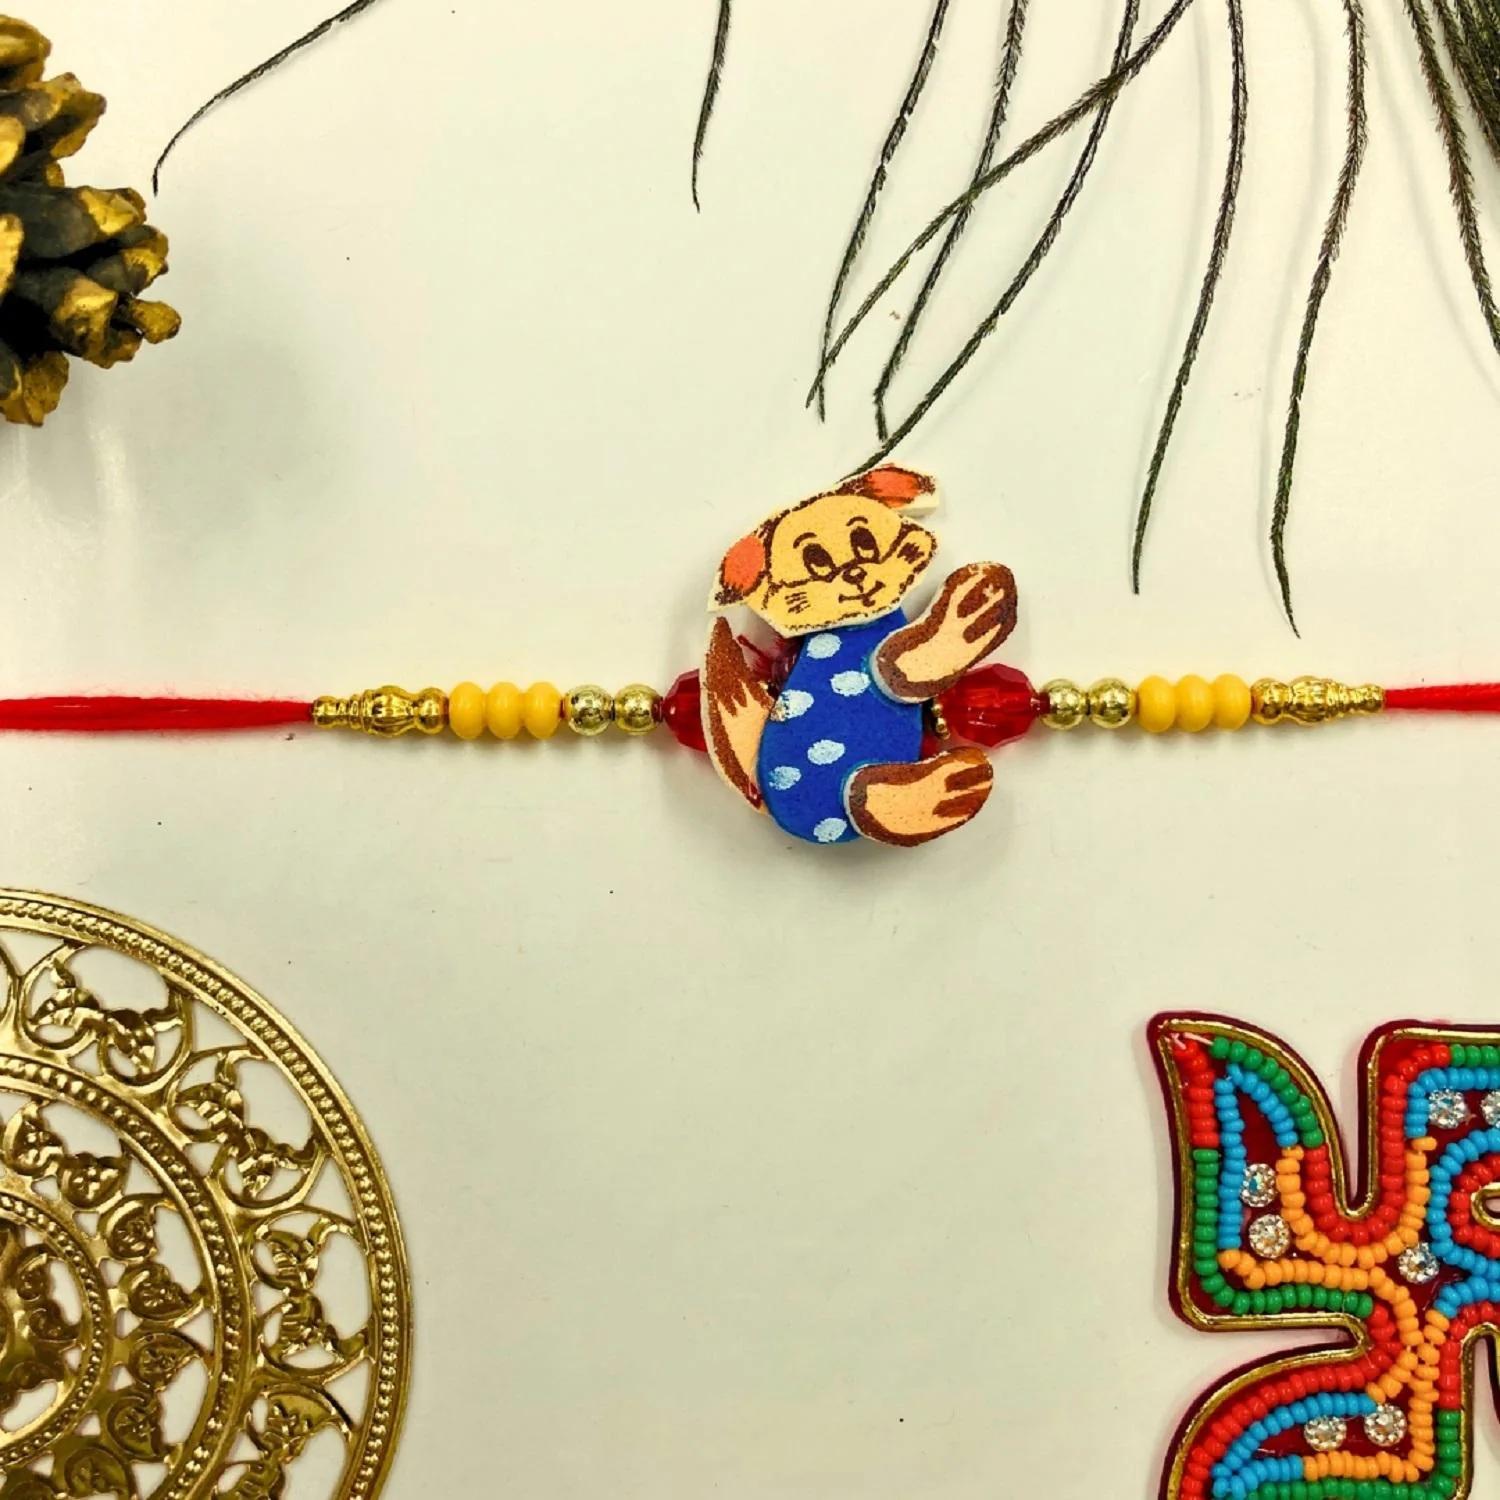
VIBRANCE Traditional Cute cat Rakhi for Raksha Bandhan.
Type: Rakhis
Brand: VIBRANCE
Price: Rs. 199
 Raksha Bhandan is a celebration of the bond between a brother and sister. We specialize in creating unique rakhi designs for every brother and sister. Our rakhi collection ranges from traditional to modern designs, all of which are handcrafted with love and care. We strive to make each Raksha Bhandan special for our customers by providing the perfect rakhi for their loved ones. With our wide range of designs and styles, you can find the perfect rakhi for your brother or sister. Shop with us today to make your Raksha Bhandan magical.The design of the delivered product or parts of it may vary slightly from what is shown in the image.
Features: Hand crafted pearl and crystal studded rakhi Multicolor Rakhi,Special Multi colour Designer Rakhi for Brother / Bhabhi / Kids,Includes roli chawal and free greeting card,Rakshabandhan Special Card,Comes with Roli Chawal & Best Wishes Greeting Card in best packaging